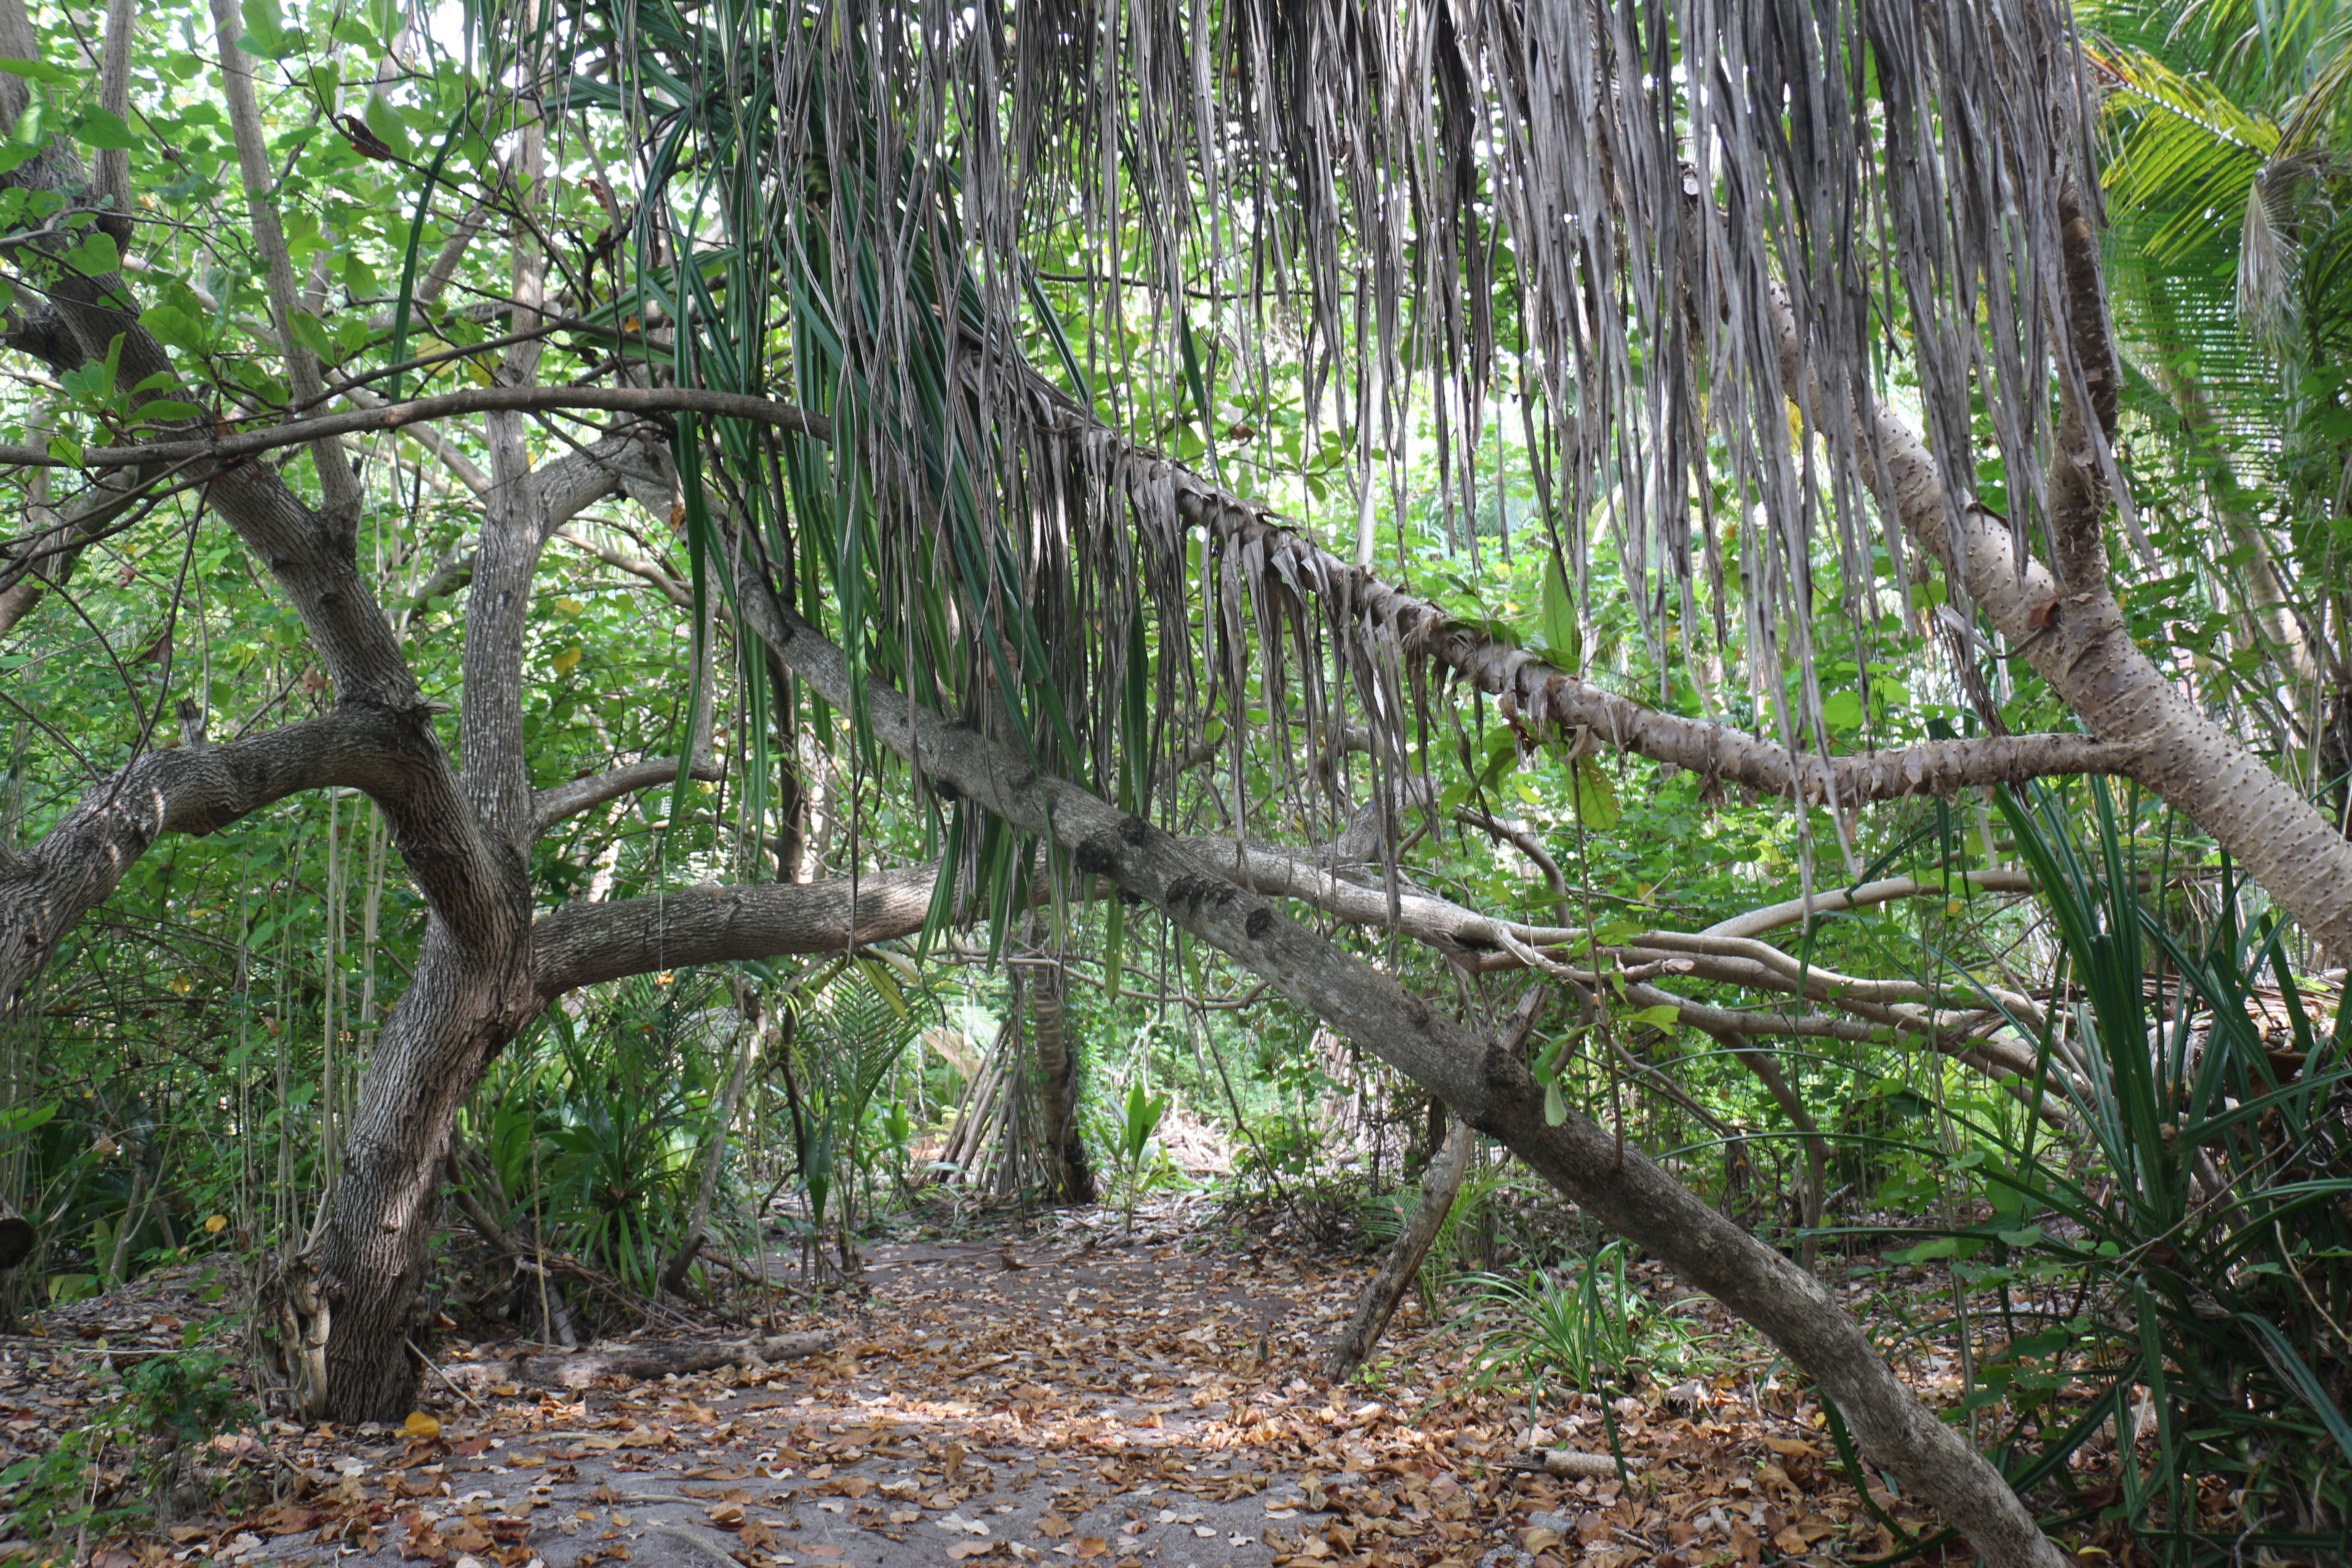
tree, vegetation, natural environment, forest, nature reserve, plant, woody plant, jungle, woodland, valdivian temperate rain forest, biome, trunk, botany, old growth forest, branch, tropical and subtropical coniferous forests, plant community, grove, rainforest, Northern hardwood forest, terrestrial plant, temperate broadleaf and mixed forest, root, wildlife, national park, state park